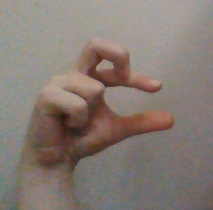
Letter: thal